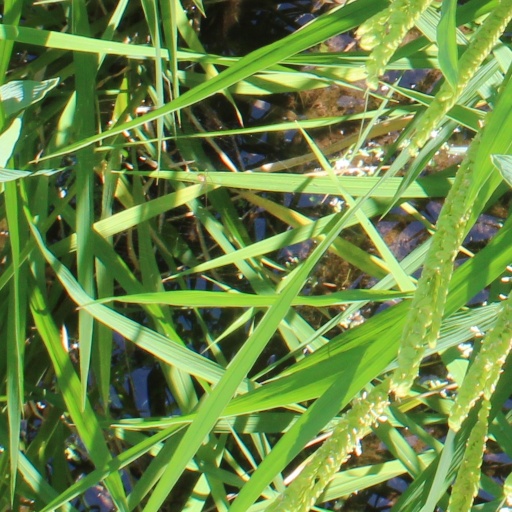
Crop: rice